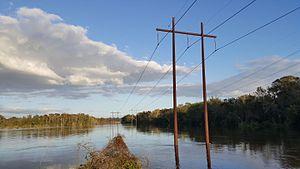
L’ouragan Matthew est le quatorzième système tropical de la saison cyclonique 2016 dans l'océan Atlantique nord, le treizième à recevoir un nom, le cinquième ouragan et le second ouragan majeur. Issu d'une onde tropicale sortant de la côte africaine le 22 septembre et qui a traversé l'Atlantique tropical avec peu d'intensification, Matthew est devenu rapidement une tempête tropicale en arrivant près des îles du Vent le 28 septembre et un ouragan placé en catégorie 5 en moins de 2 jours dans la mer des Caraïbes, le premier ouragan à atteindre ce niveau dans le bassin atlantique depuis Felix en 2007.